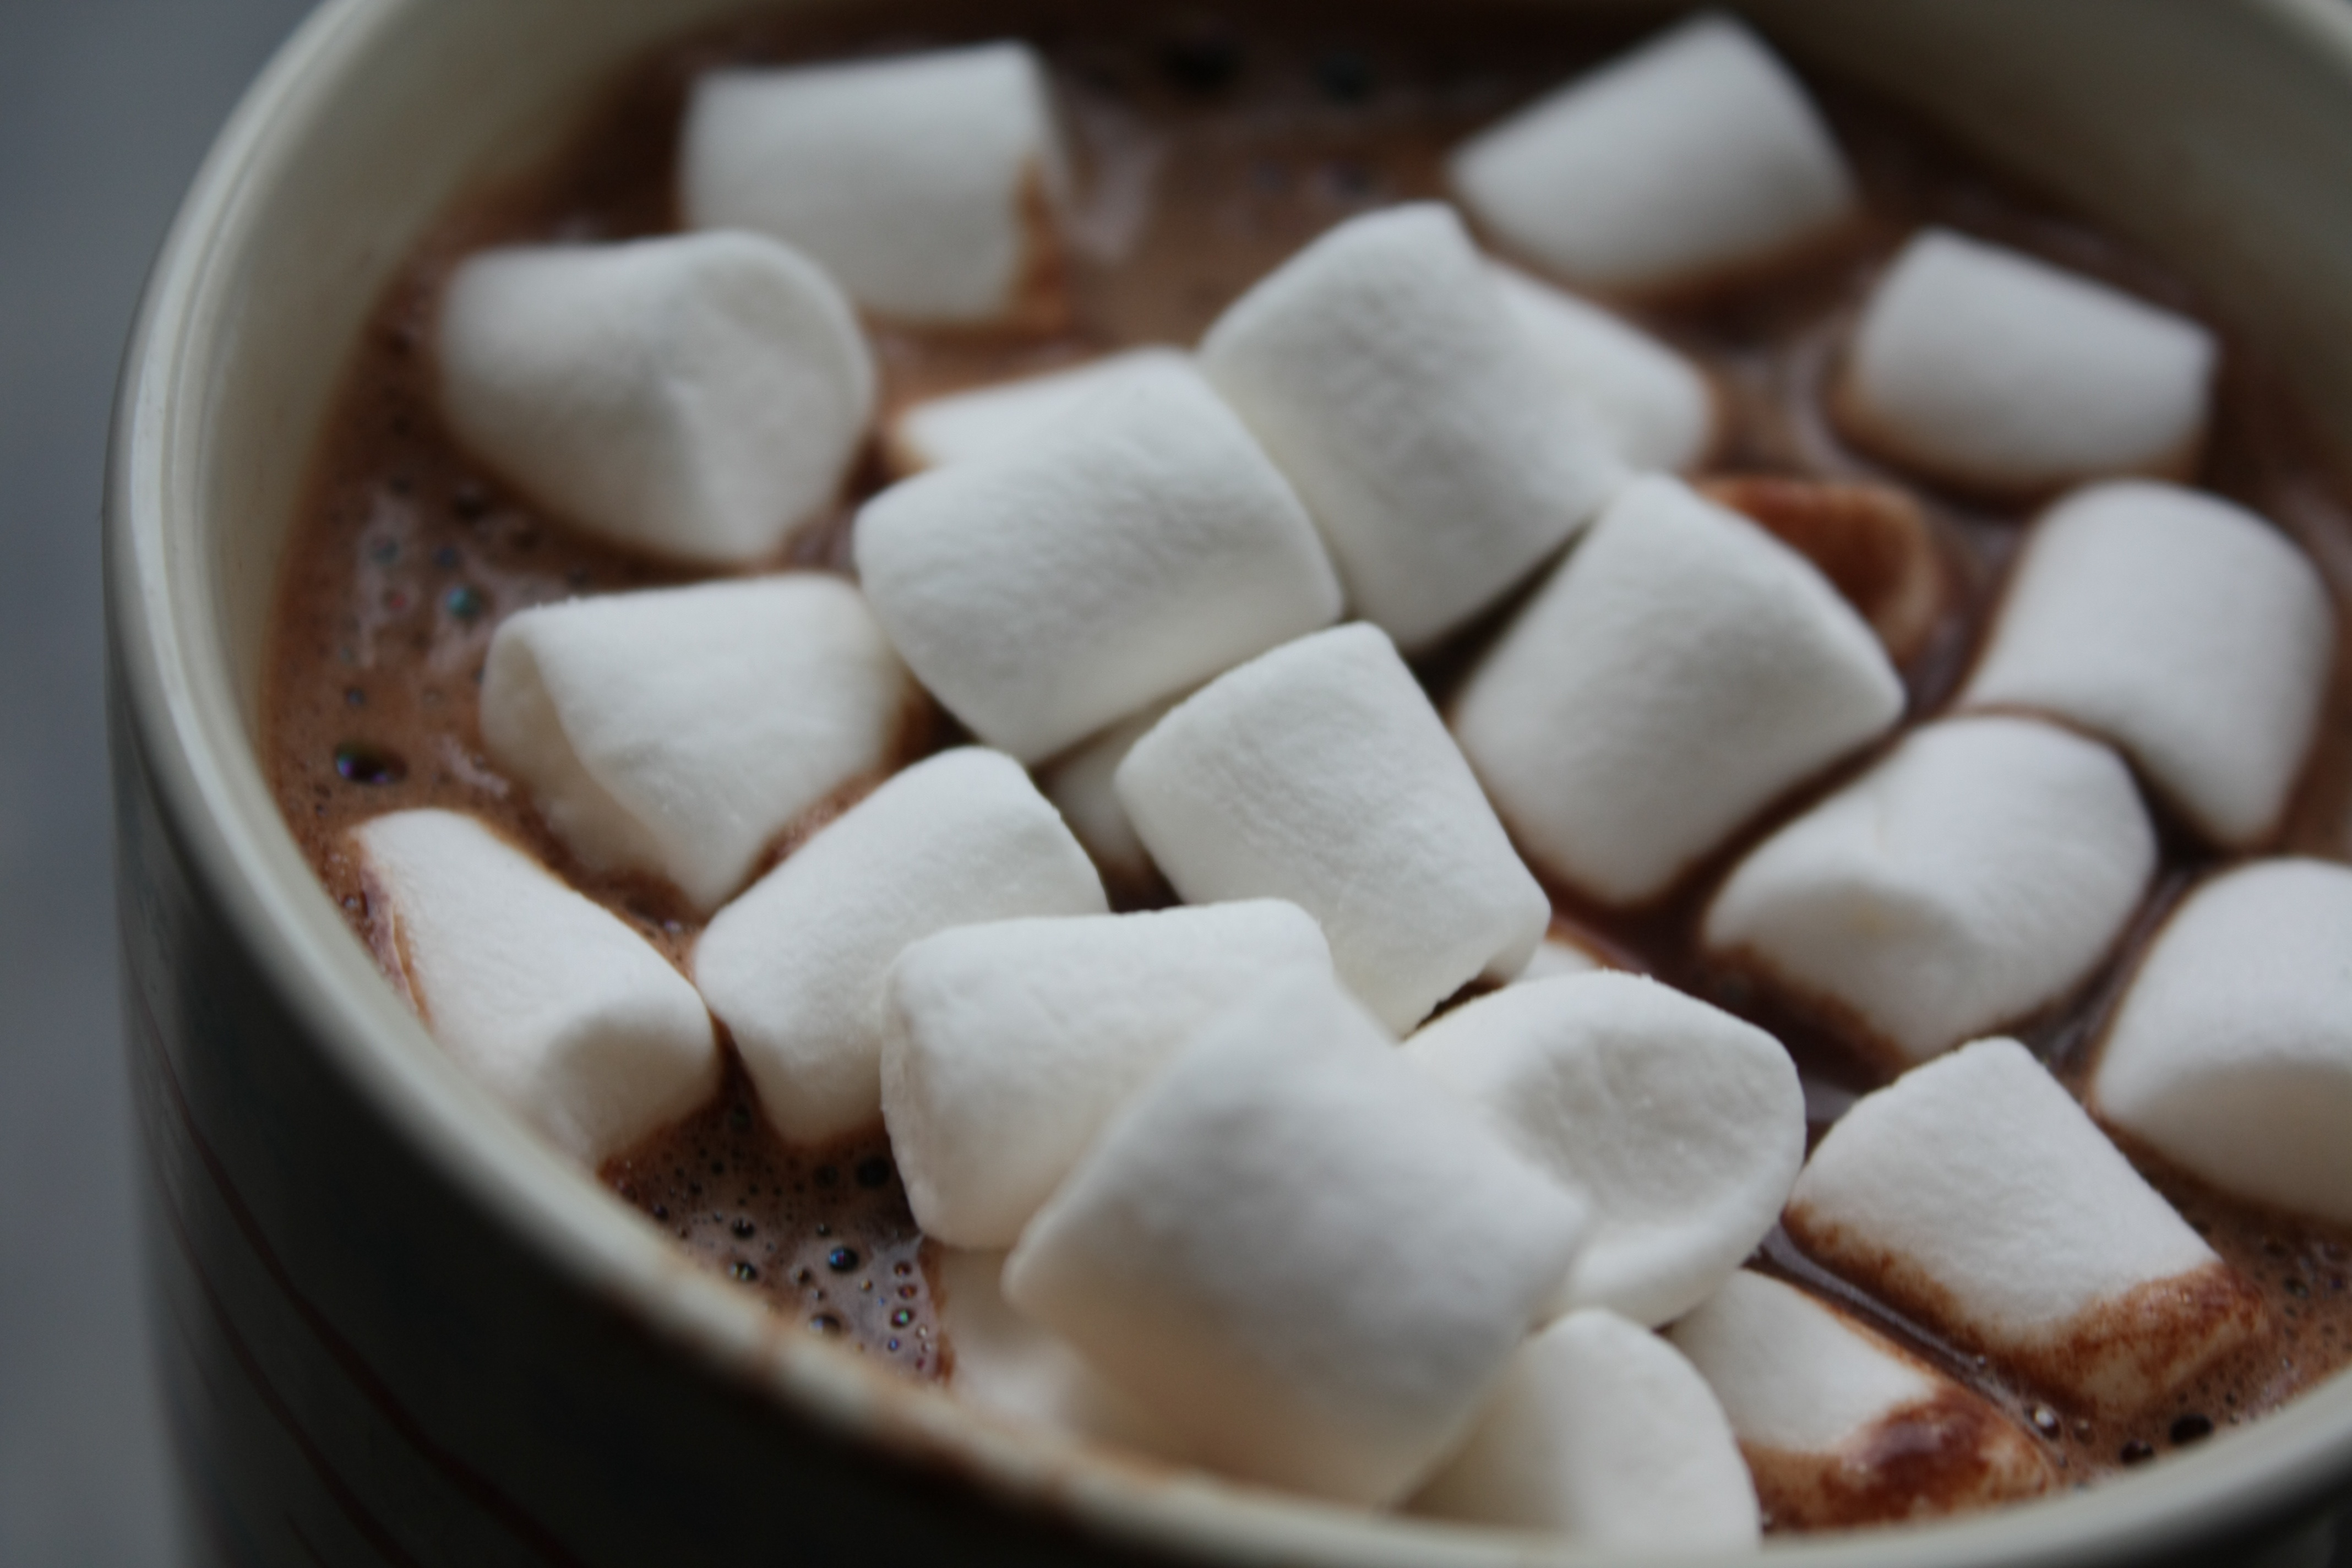
dish, food, produce, baking, dessert, cuisine, flavor